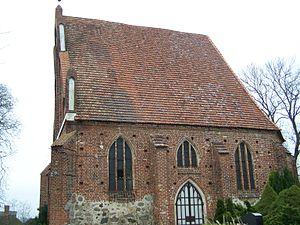
Velgast est une commune de l'arrondissement de Poméranie-Occidentale-Rügen au nord-est de l'Allemagne. Sa population comptait 512 habitants au 31 décembre 2010.